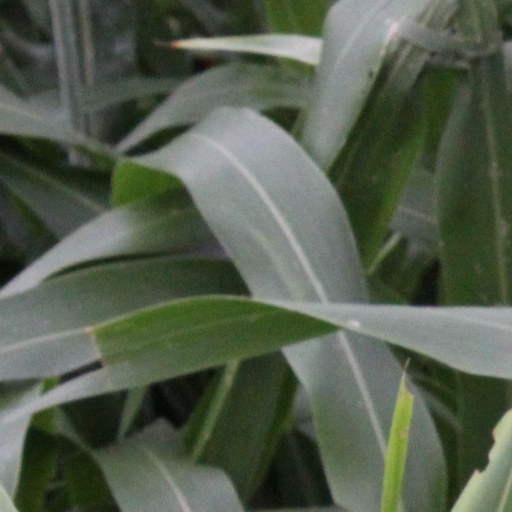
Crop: sorghum